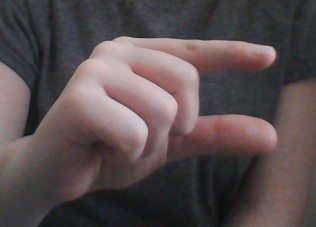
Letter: dal